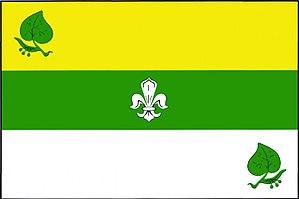
Příluka est une commune du district de Svitavy, dans la région de Pardubice, en République tchèque. Sa population s'élevait à 170 habitants en 2017.